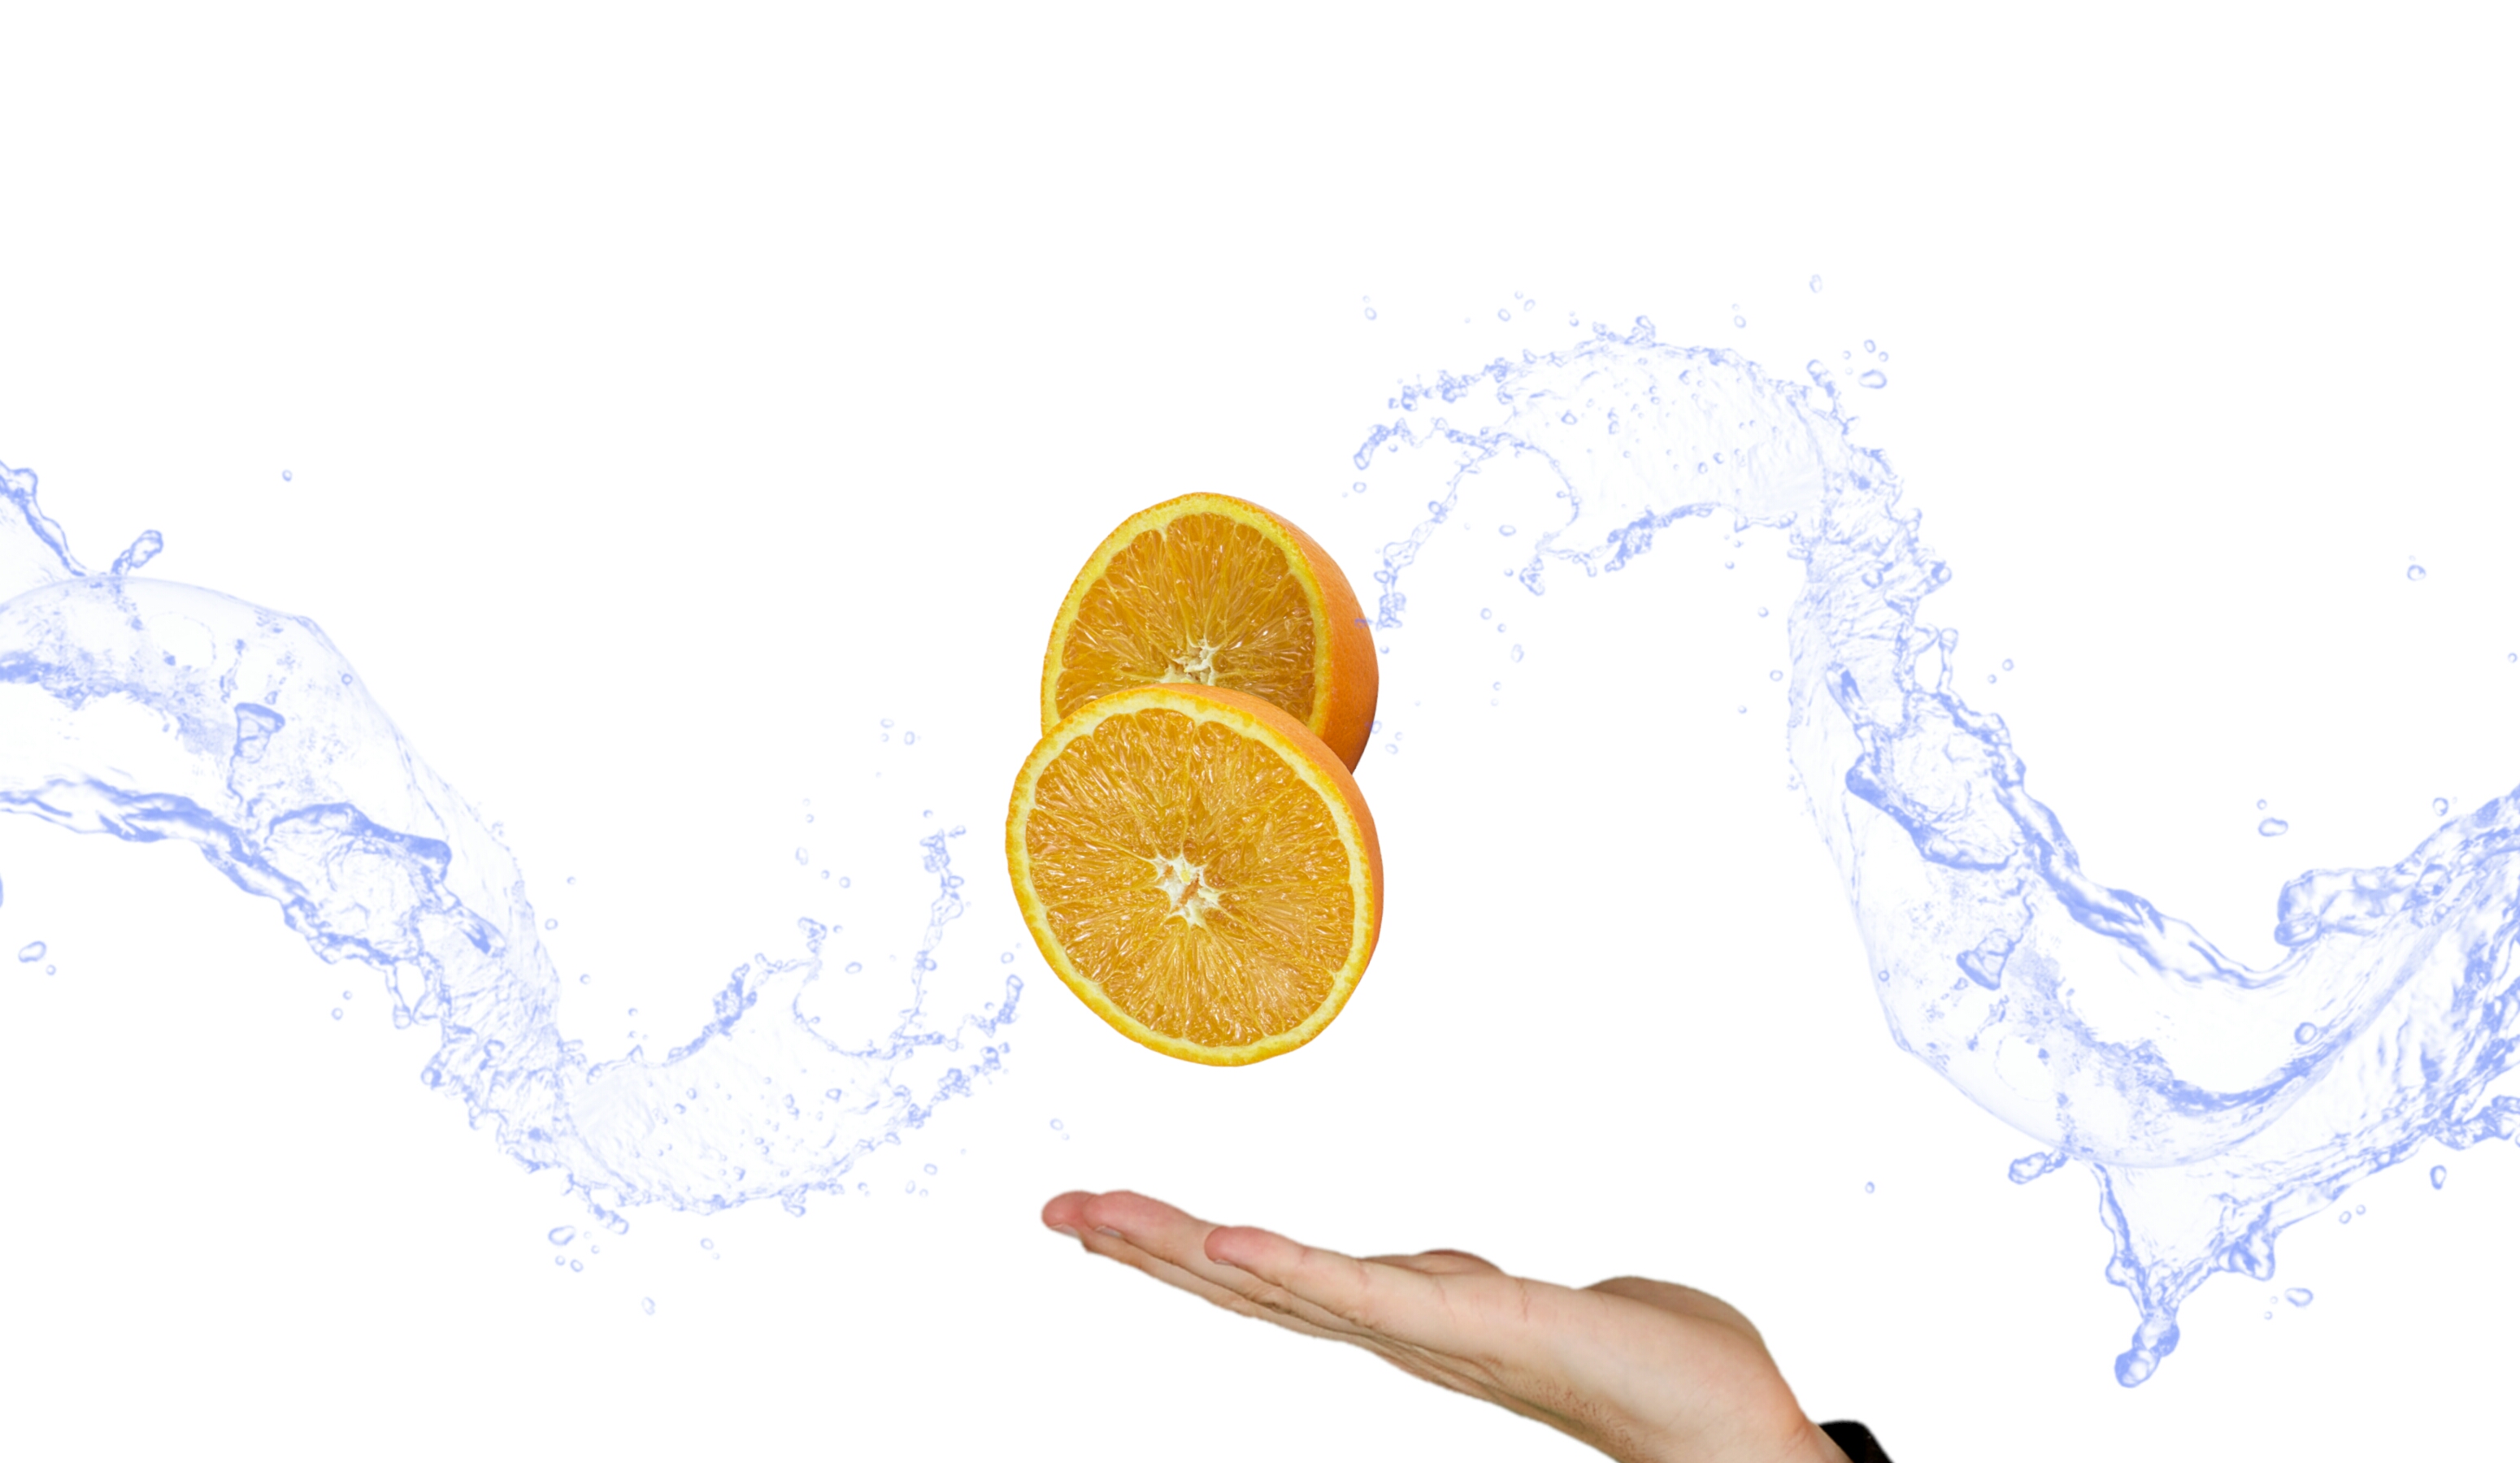
fruit, orange, citrus, vitamins, hand, the hand, gesture, water, splash, food, wet, kitchen, organic, flavors, produce, product, lemon, organism, font